Gorakhpur

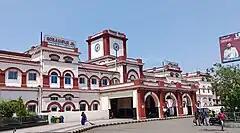
Gorakhpur Junction railway station

The monsoon season brings heavy rainfall to Gorakhpur, contributing to the city's annual average rainfall of 1,240.9 mm (48.85 inches). The heaviest rainfall occurs in July and August, with 353.5 mm (13.92 inches) and 330.8 mm (13.02 inches) respectively. The average maximum temperature during this period is 32.9°C (91.2°F) in June, which gradually decreases in the subsequent months. The region experiences high humidity, reaching up to 76% in August. Winter in Gorakhpur is relatively mild, with the coldest month being January. The daily minimum temperature can drop to 1.0°C (33.8°F) in December and January. The maximum temperature during the winter months averages 20.7°C (69.3°F) in January. Rainfall during winter is minimal, with only 14.8 mm (0.58 inches) in January and 1.1 mm (0.04 inches) in November.